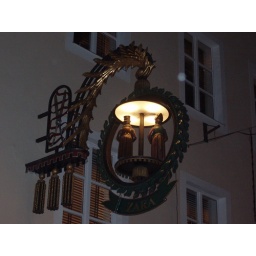
Cool rotating wooden sign in the Altstadt (downtown)